Name of Brazil

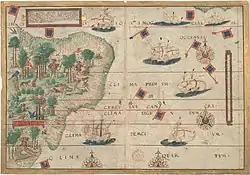
1519 map of the coast of Brazil, showing the harvesting of brazilwood

The name "Brazil" is a shortened form of "Terra do Brasil" ("Land of Brazil"), a reference to the brazilwood tree. The name was given in the early 16th century to the territories leased to the merchant consortium led by Fernão de Loronha, to exploit brazilwood for the production of wood dyes for the European textile industry.